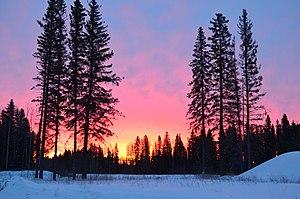
Rainbow Lake est une ville du Comté de Mackenzie, située dans la province canadienne d'Alberta.